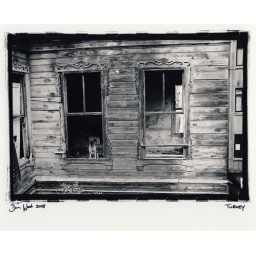
dog in burnt building Istanbul turkey